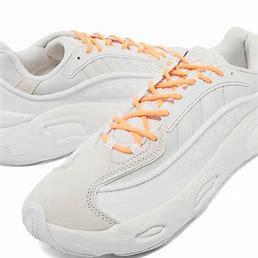
Brand: Adidas
Model: Oznova